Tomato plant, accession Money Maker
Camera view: bottom (45 deg); turntable rotation: 270 degrees
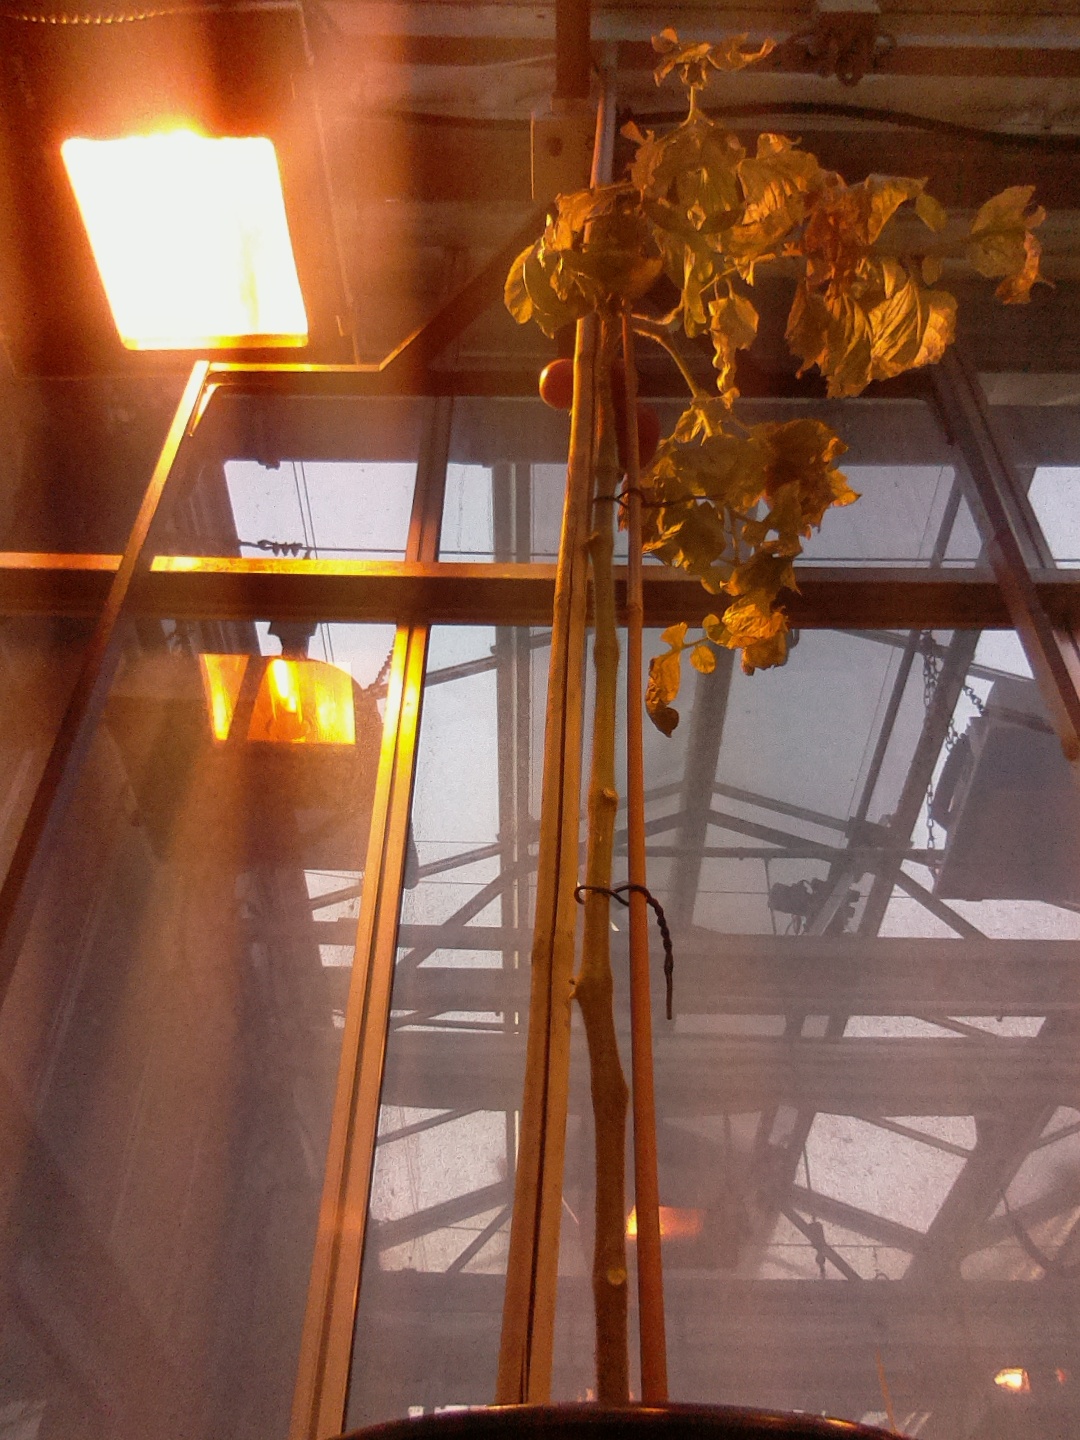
BBCH growth stage 89: 90%-100% of fruits show typical fully ripe color